Chickamauga Creek (Chattahoochee River tributary)

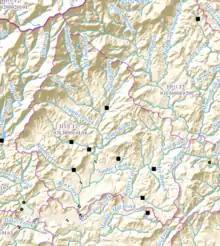
Map showing Chickamauga Creek and its sub-watershed (outlined in pink), and the Chattahoochee River

Chickamauga Creek rises in the northeastern corner of White County, Georgia, where White County meets Habersham County, just southeast of the source of Smith Creek, and just south of State Route 356. The creek runs south parallel to the White County-Habersham County line, past Sautee Nacoochee on its right bank, and flows into the Chattahoochee River only about 1 mile east of where Dukes Creek joins the river, right off of State Route 75.